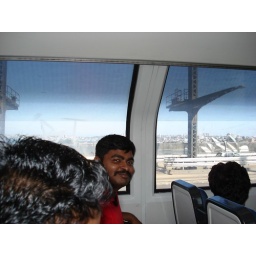
Travelling by train in Harbour bridge &amp;amp; Opera house is behind